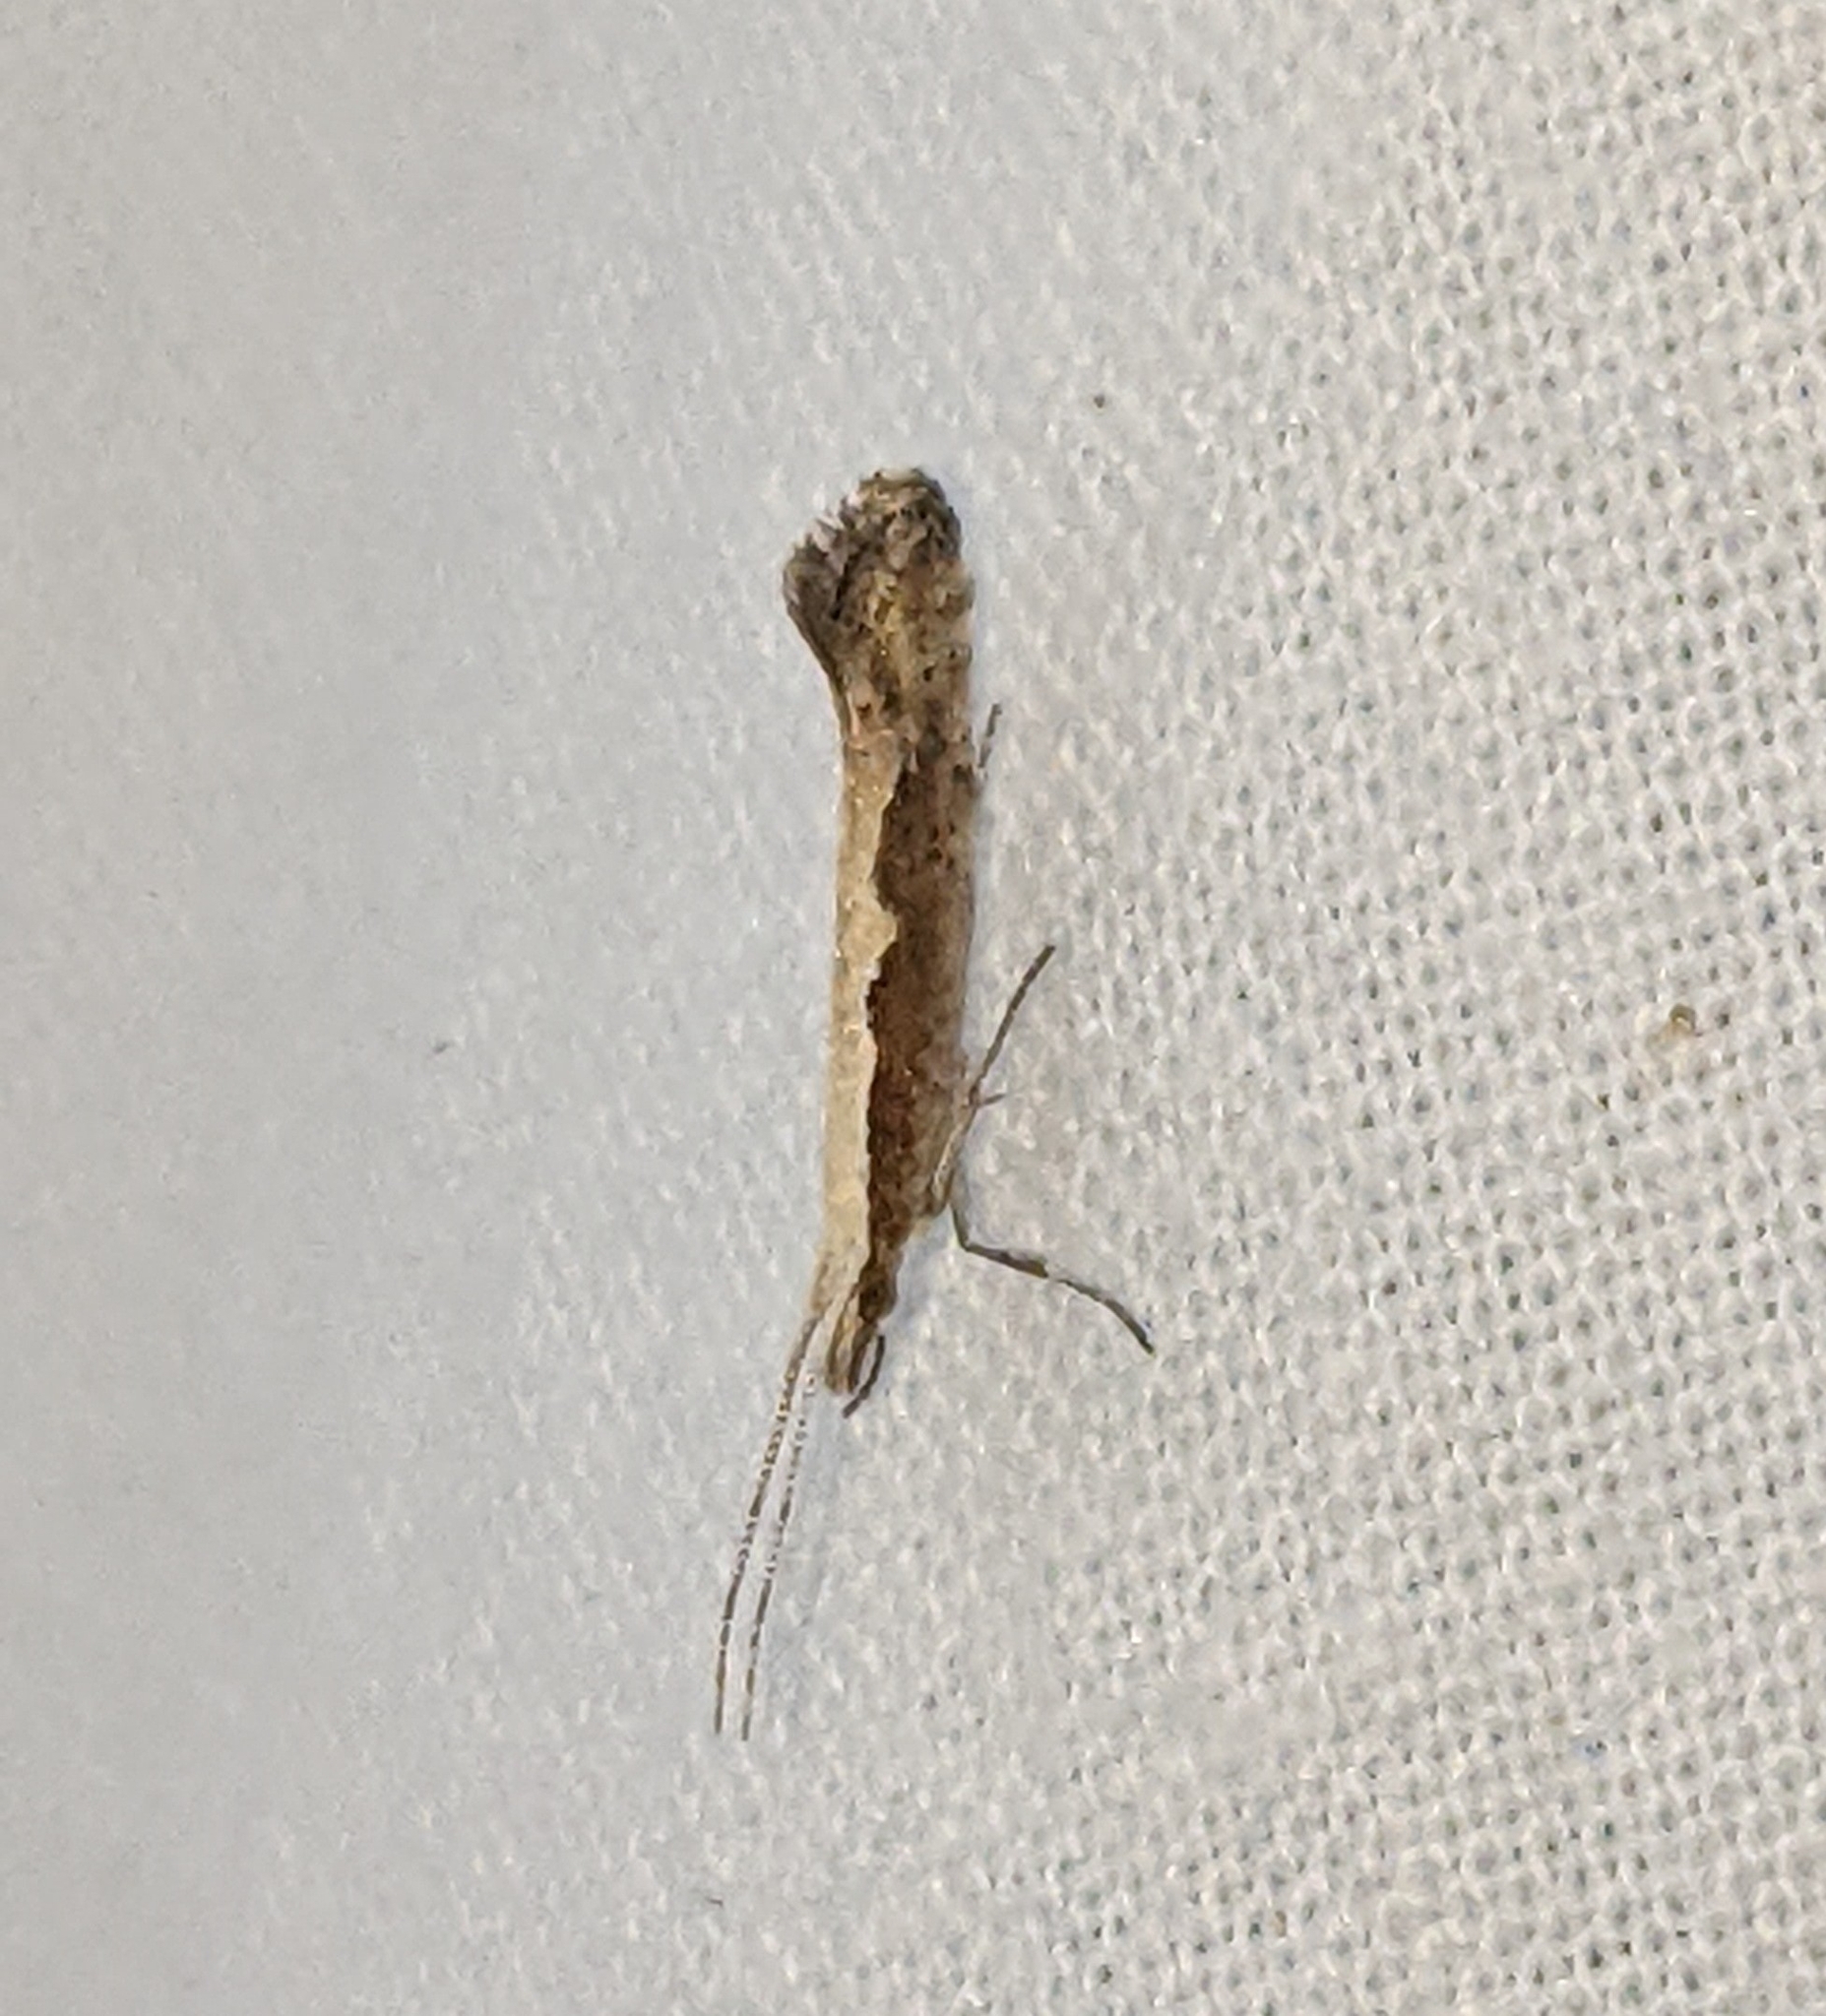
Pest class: diamondback_moth